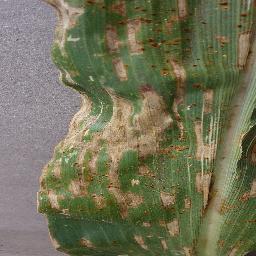
Label: Corn___Cercospora_leaf_spot Gray_leaf_spot